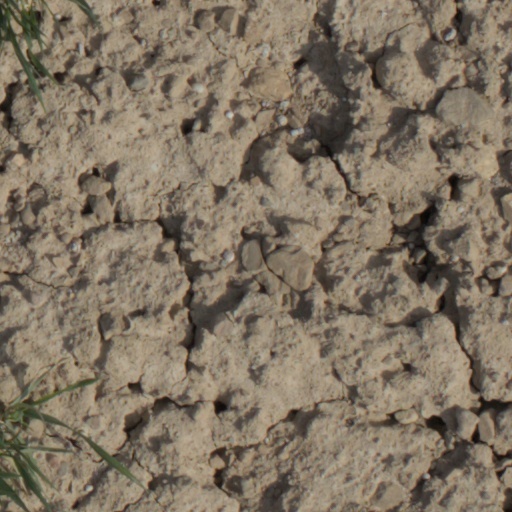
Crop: wheat